Wolfdog

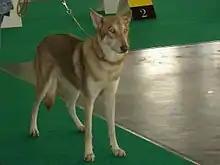
A Saarloos Wolfdog

The first record of wolfdog breeding in Great Britain comes from the year 1766 when what is thought was a male wolf mated with a dog identified in the language of the day as a "Pomeranian", although it may have differed from the modern Pomeranian breed. The union resulted in a litter of nine pups. Wolfdogs were occasionally purchased by English noblemen, who viewed them as a scientific curiosity. Wolfdogs were popular exhibits in British menageries and zoos.